History of the Port of Southampton

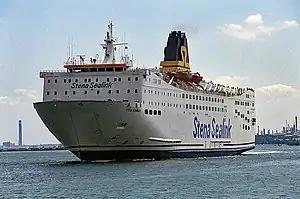
"Stena Normandy" entering the Itchen River

The Supermarine works in Woolston was known for its success in the Schneider Trophy races, especially its three consecutive wins in 1927, 1929 and 1931. From his experiences with seaplanes Reginald J. Mitchell became chief designer of the Supermarine Spitfire fighter, which played a prominent role in World War II. A Spitfire and a Supermarine S.6A are also on exhibit at Solent Sky.